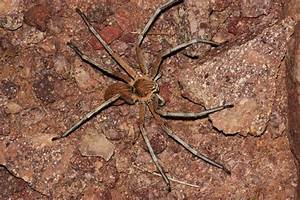
Label: ragno